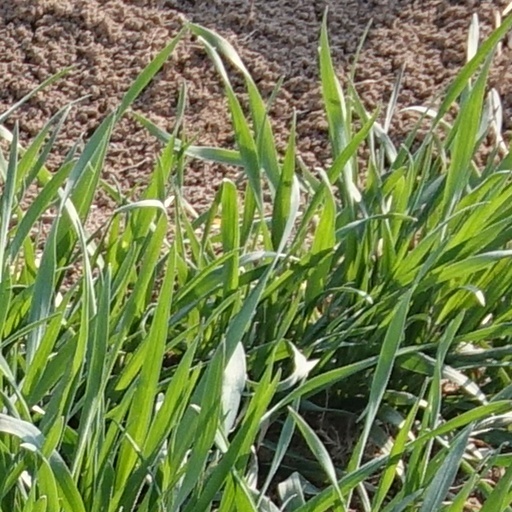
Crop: wheat